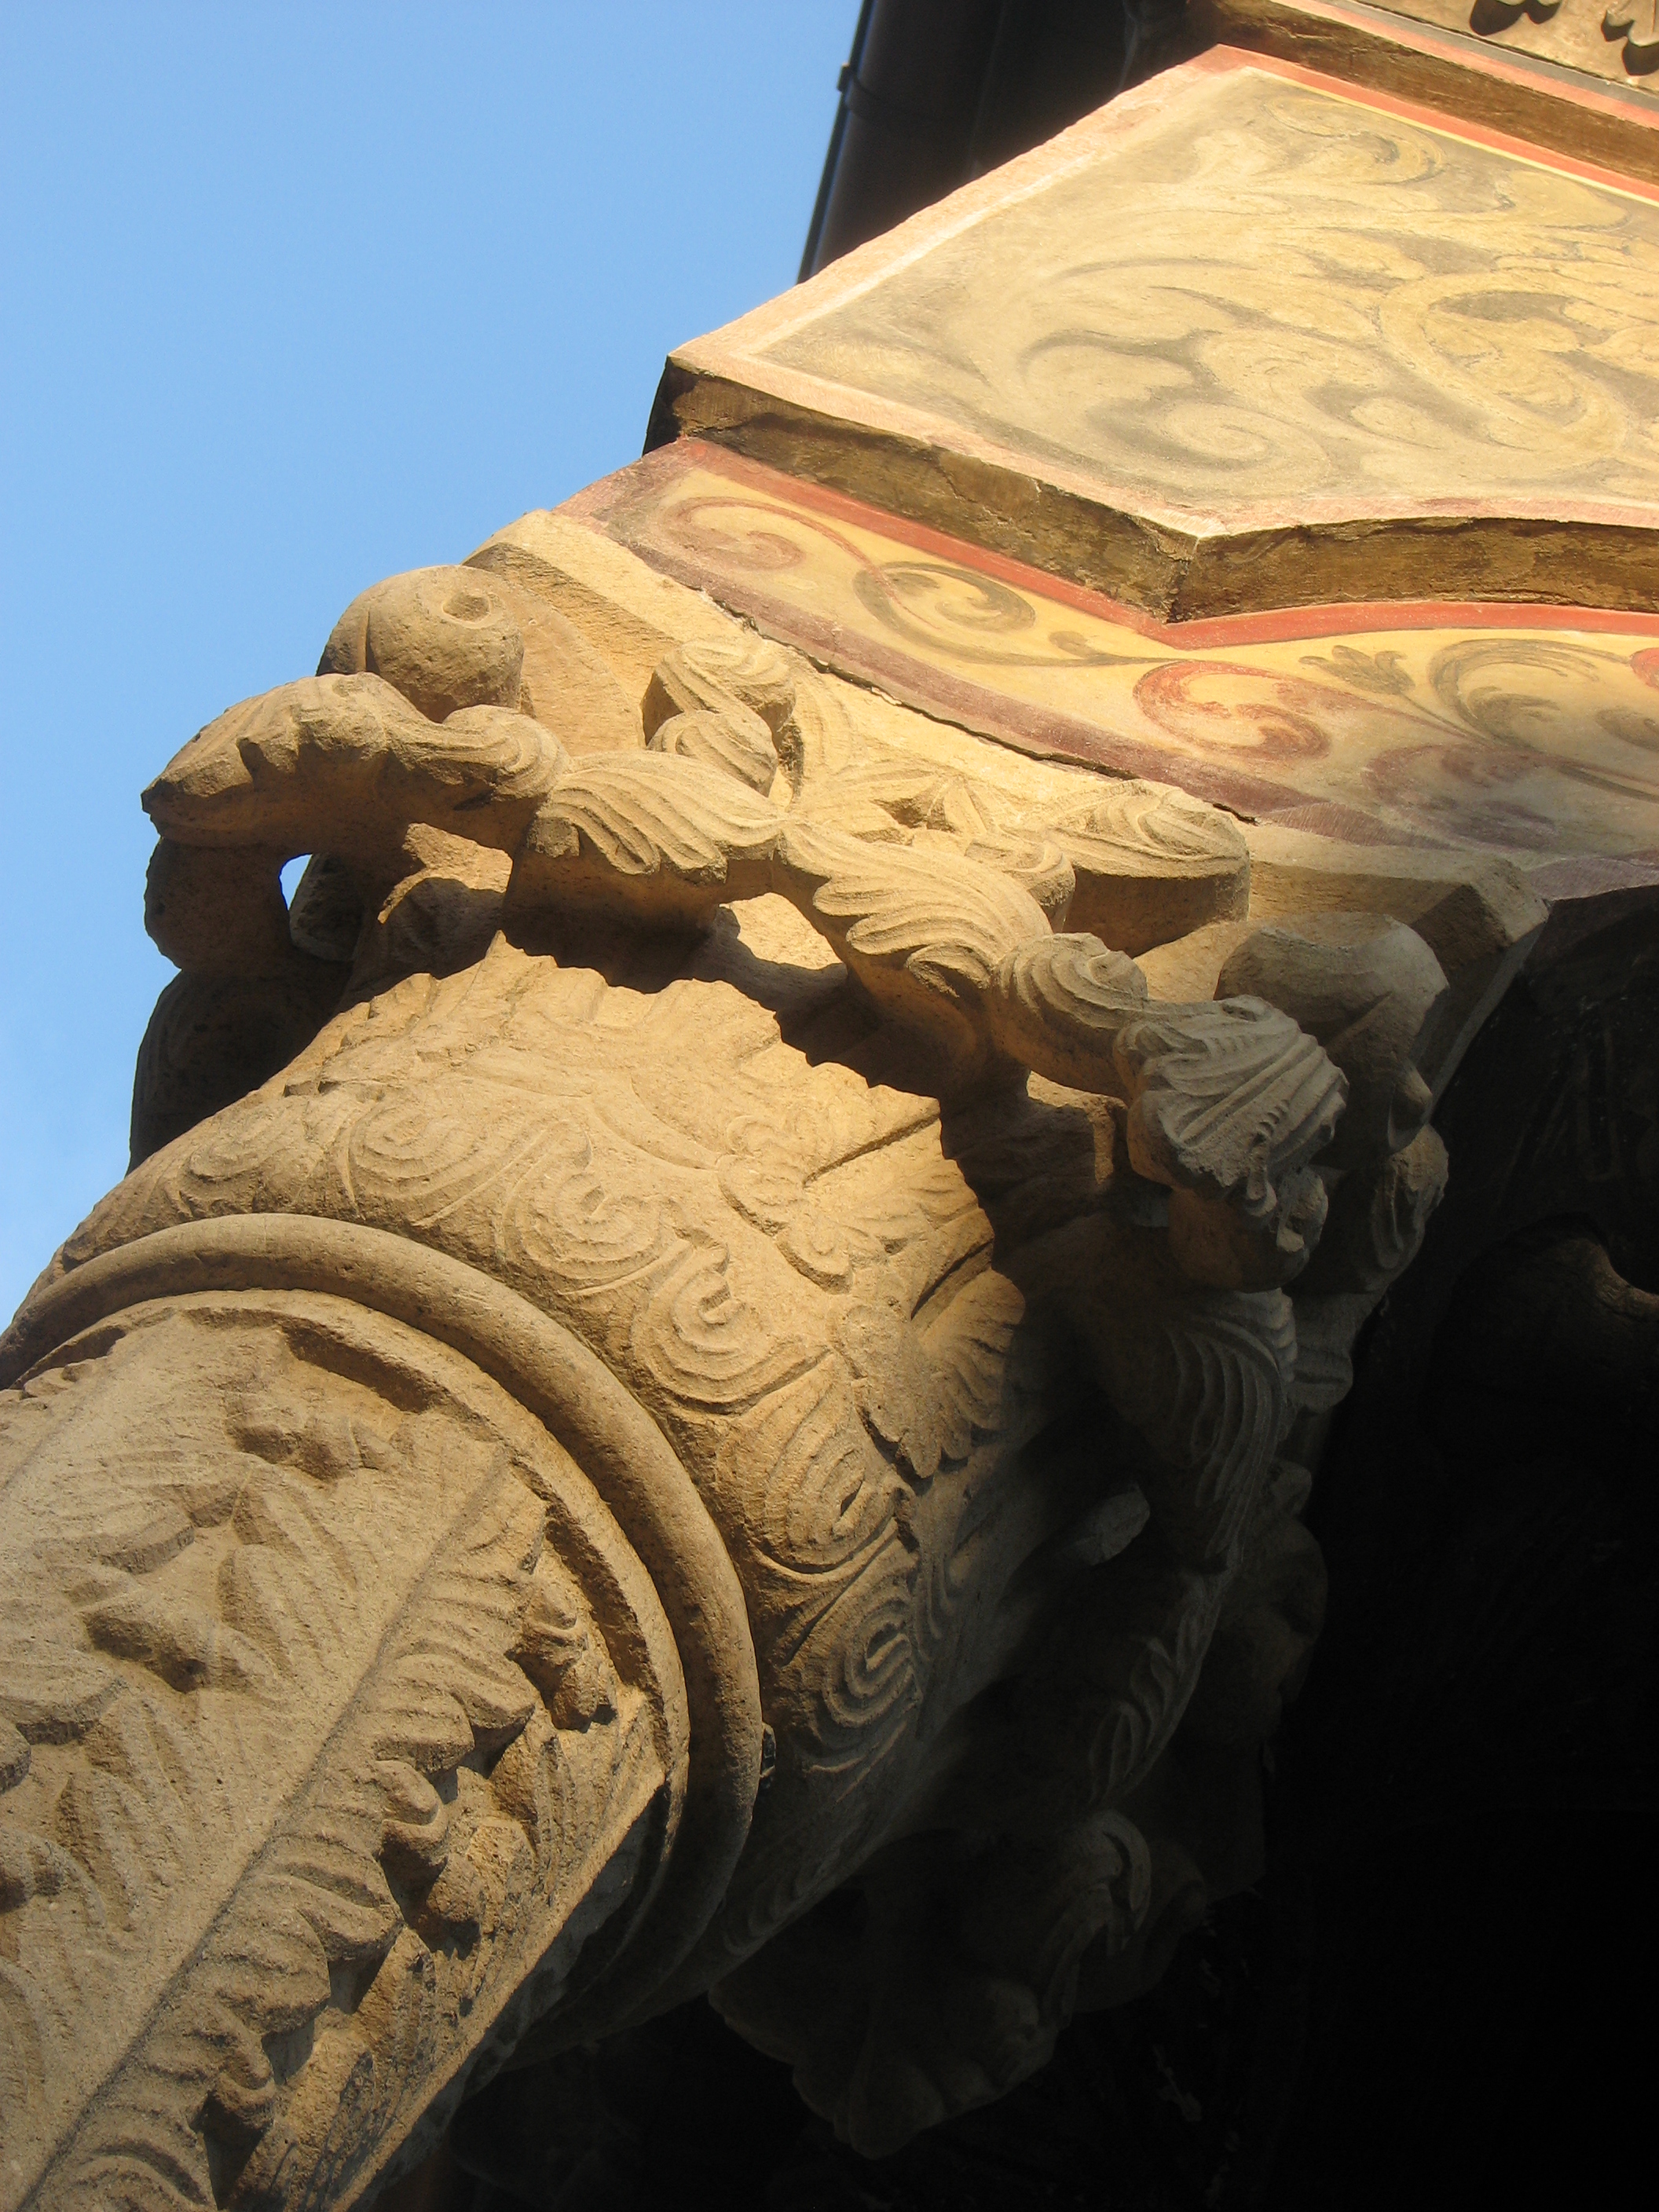
sand, rock, architecture, photography, building, monument, photo, europe, statue, religion, church, christian, terrain, photos, sculpture, religious, free, art, cool image, de, temple, churches, fotografie, christianity, romana, orthodox, eastern, carving, romania, bor, biserica, arhitectura, orthodoxy, romanian, ortodoxa, ortodox, ortodoxia, ortodoxie, cretinism, cretin, ecclesiastical, bisericeasc, cladire, edificiu, stavropoleos, ancient history